Walt Disney World Monorail System

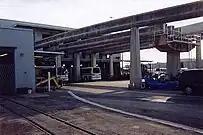
Monorail Shop (roundhouse)

Monorail Shop ("Shop" for short) is Disney's monorail maintenance facility located a short distance northeast of the Magic Kingdom, and provides space for up to ten of the twelve Mark VI trains on its upper level, while the bottom level houses the four steam locomotives and passenger cars of the Walt Disney World Railroad in the Magic Kingdom on its west side, and a road vehicle maintenance facility on the east side. On any given night, two to five monorail trains are parked at various stations on the system. On nights where the temperature drops below freezing, two trains will be parked inside the Contemporary Resort; but in practice, trains can be left in any station (even on the express side of a resort station). Trains typically only spend one night out of shop, since routine maintenance is performed nightly. During busy seasons, some trains may be in service for over 24 hours at a time.